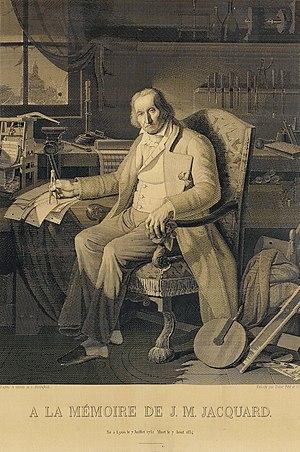
Portrait en soie tissée de Jacquard
Joseph Marie Charles dit Jacquard, né le 7 juillet 1752 à Lyon, mort le 7 août 1834 à Oullins, est un inventeur français, à qui l'on doit le métier à tisser mécanique programmable dit métier Jacquard.
L’histoire de la soierie à Lyon comprend l'étude de l'ensemble des acteurs de l'industrie de la soie à Lyon. Le secteur soyeux lyonnais tout au long de son histoire comprend toutes les étapes de la fabrication et de la vente d'un tissu en soie à partir de la soie grège : filature, création d'un motif, tissage, apprêt, commercialisation. L'ensemble du secteur est dénommé la « Fabrique ».